Long Beach, California

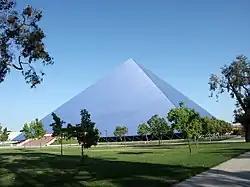
The Walter Pyramid at California State University, Long Beach

Since its inception in August 1964, the Congressional Cup has grown into one of the major international sailing events. Now held in April, it is the only grade 1 match race regatta held in the United States. The one-on-one race format is the same as the America's Cup, and many of the winners of the Congressional Cup have gone on to win the America's Cup as well.